Eva Longoria

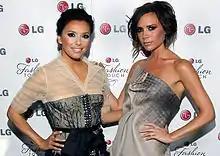
Longoria with Victoria Beckham in 2010

In 2006, Longoria founded Eva's Heroes, a charity which helps young adults with developmental disabilities. Based in San Antonio, Texas, it was inspired by her sister, who has intellectual disabilities.